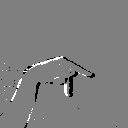
ASL letter: p